Percy Lane Oliver

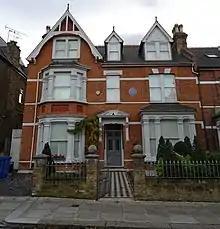
Oliver's former home at 5 Colyton Road, as of 2015

Internal struggles led Oliver to resign from his position with the Camberwell Red Cross at the end of 1925. The Camberwell transfusion service—which had previously been operating unofficially—was incorporated as the British Red Cross Blood Transfusion Service in 1926. Geoffrey Keynes was appointed as the organisation's medical advisor. The transfusion service continued to operate out of Oliver's home; in 1928 its demands led the family to move to a larger property at 5 Colyton Road, Peckham Rye, London.